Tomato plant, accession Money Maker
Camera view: horizontal (90 deg, fisheye); turntable rotation: 0 degrees
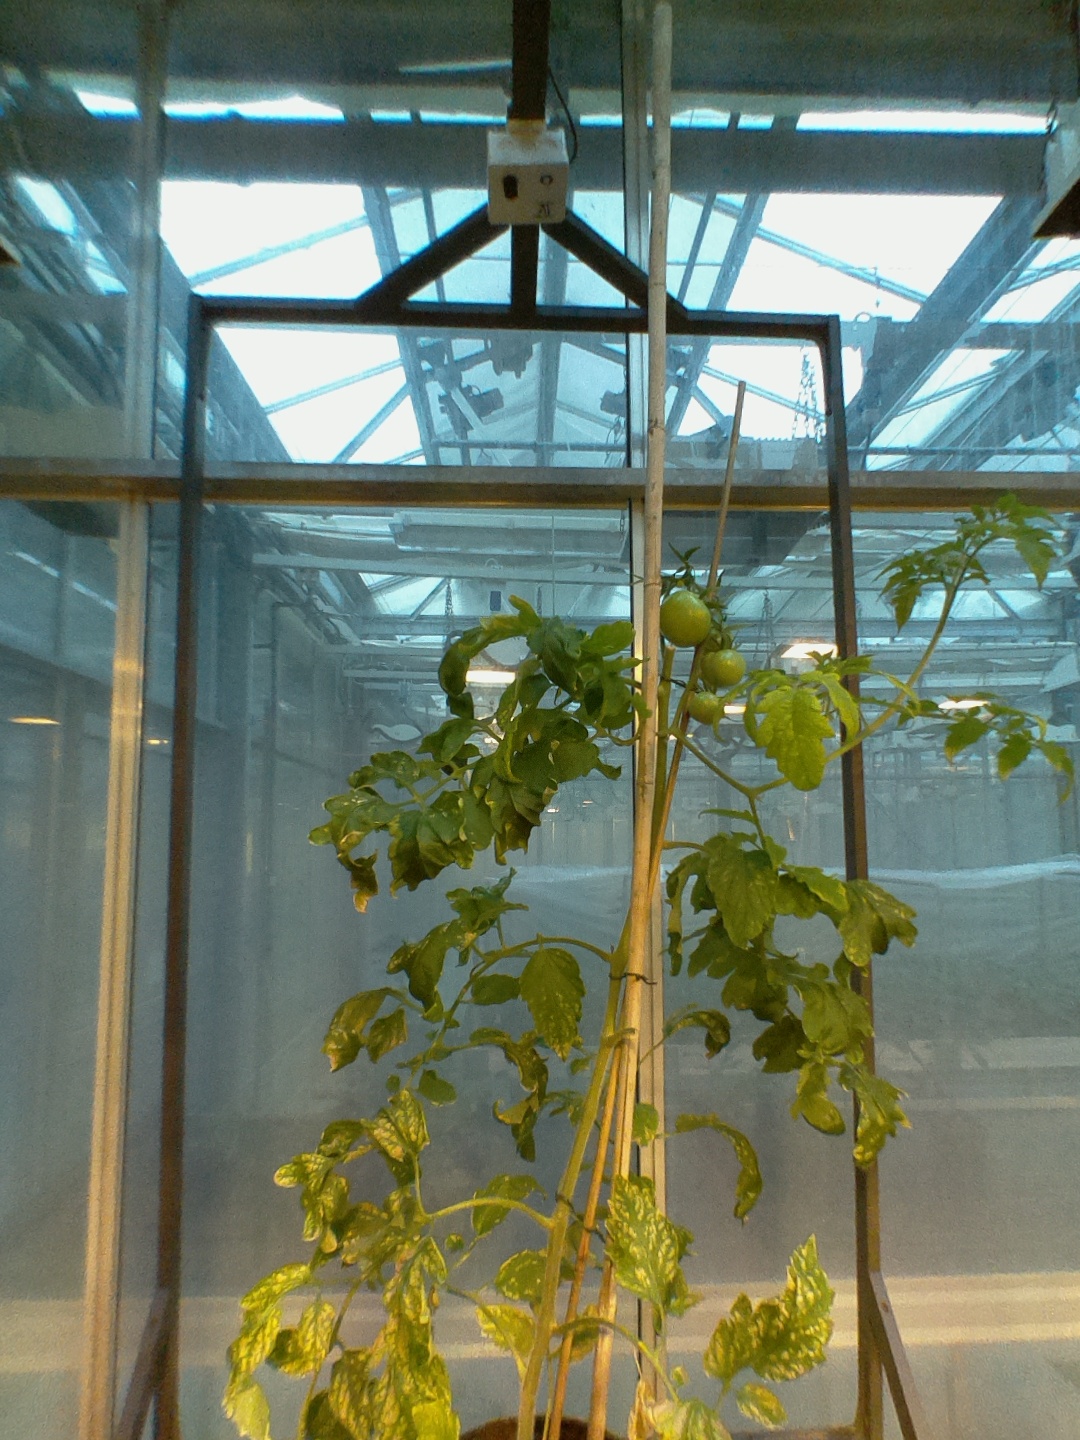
BBCH growth stage 75: 50%-60% of final fruit size